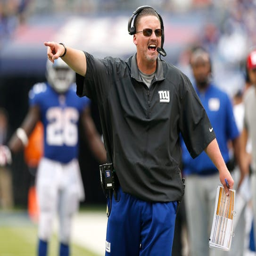
all eyes are on coach , both inside